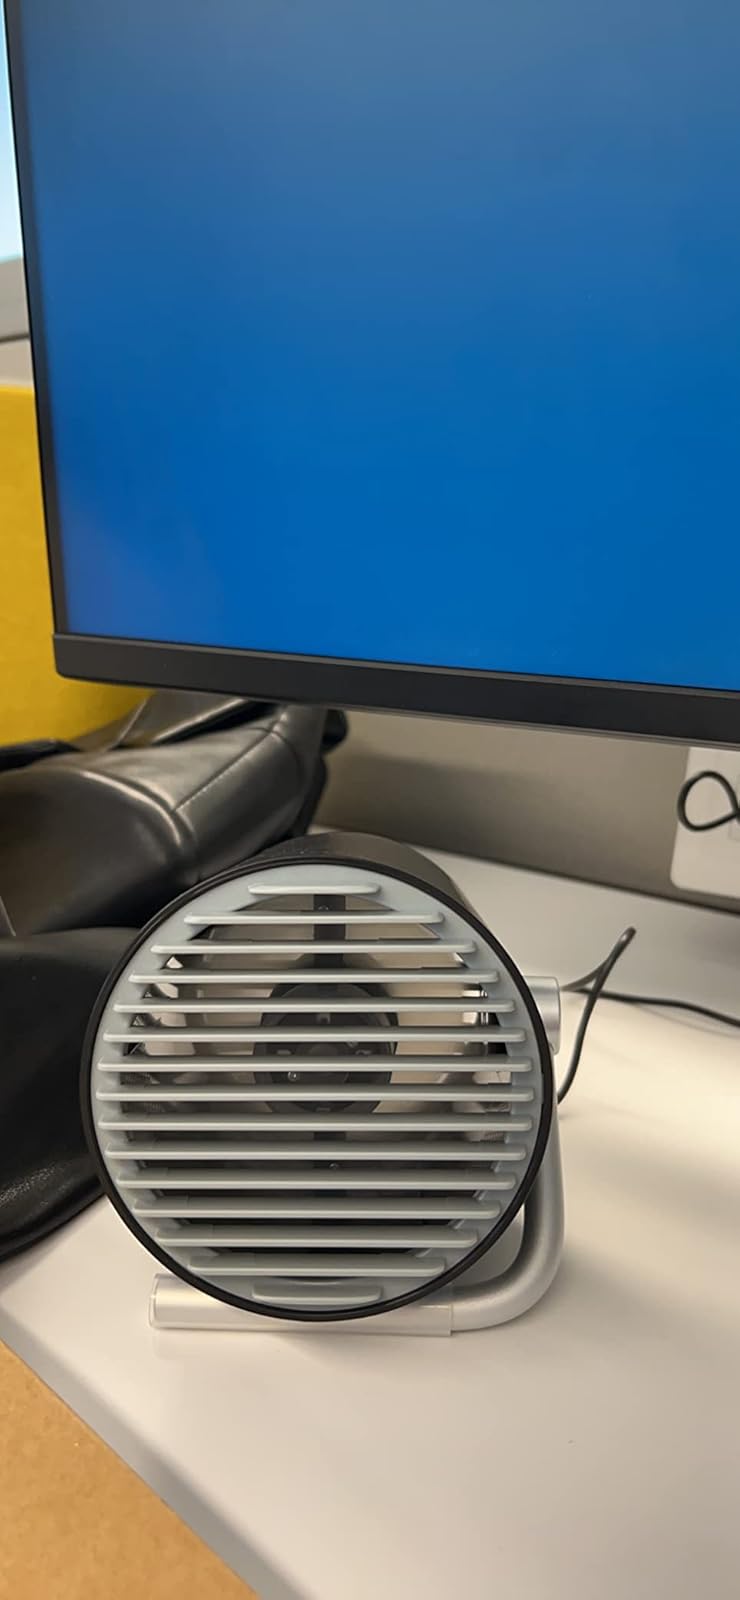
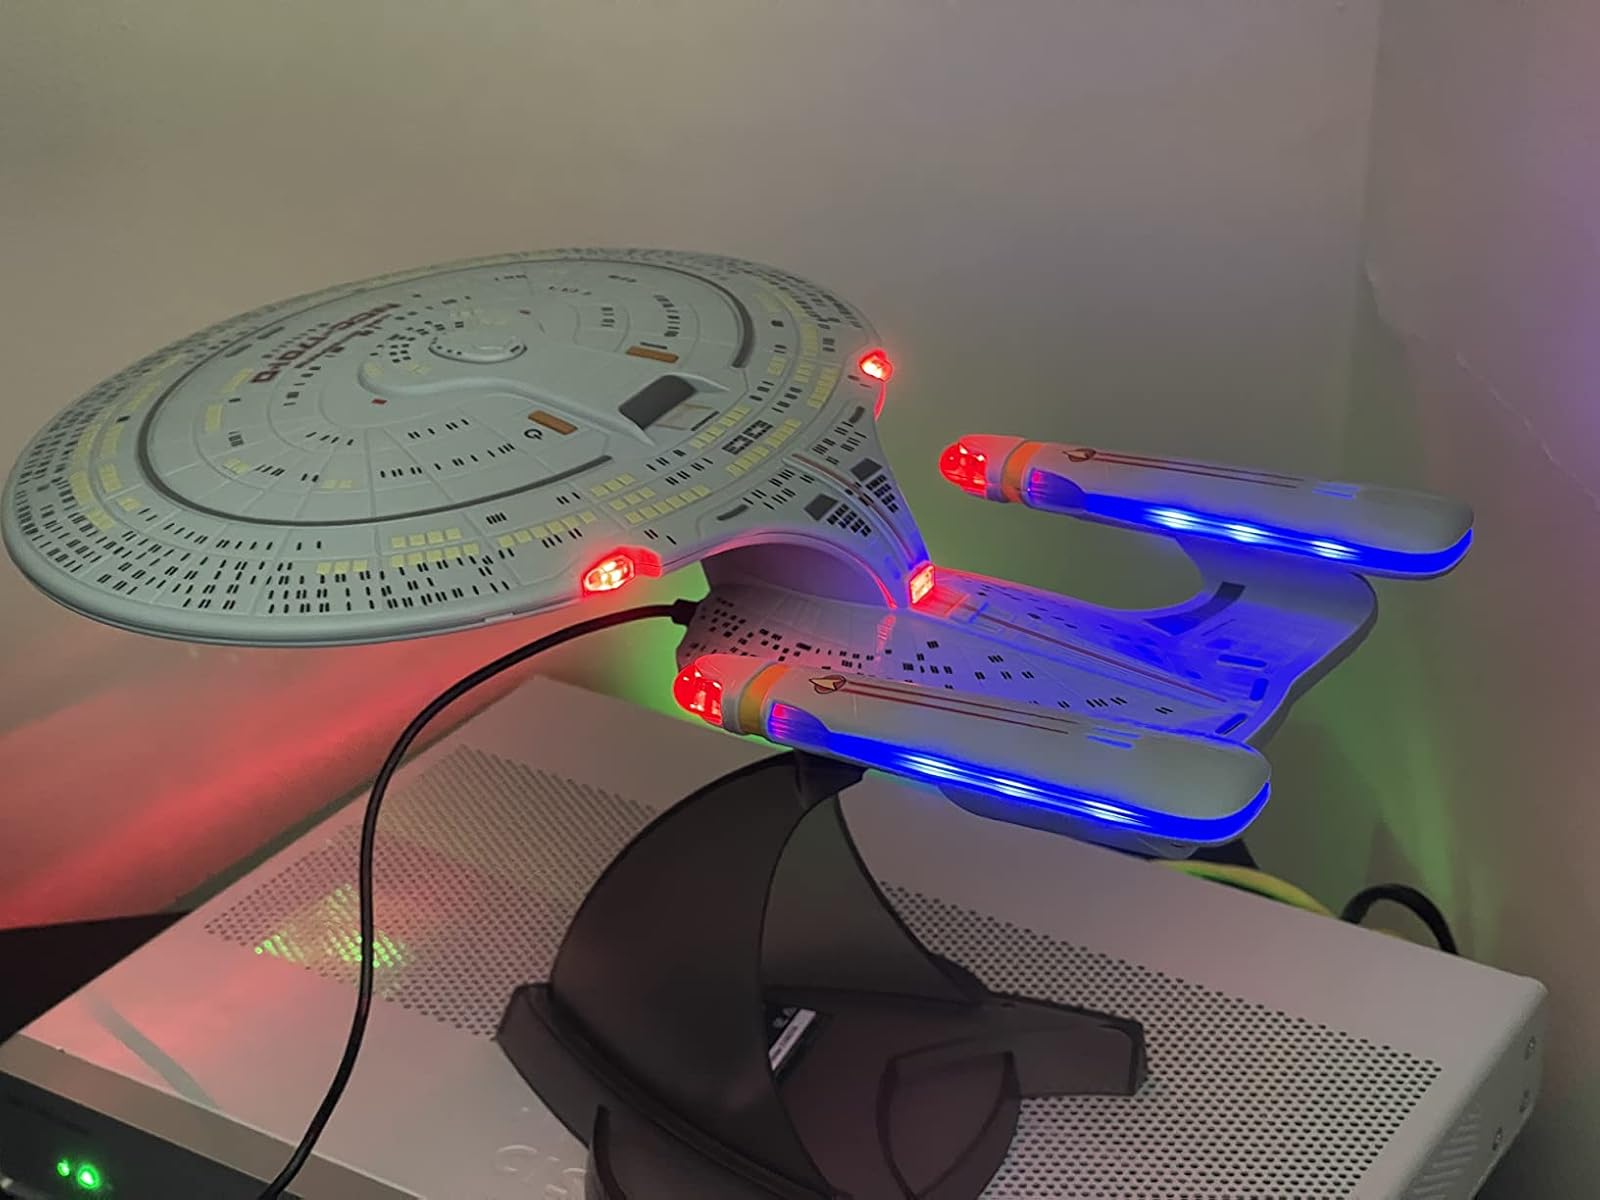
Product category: fan
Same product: no